MDMA (film)

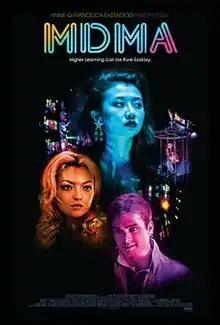
Theatrical release poster

MDMA (also known as Cardinal X or Angie X) is a 2017 American crime drama film written and directed by Angie Wang, and produced by Wang and Fire Horse Film Productions LLC in association with Blue Creek Pictures. The film is about a young woman, Angie Wang (played by Annie Q.), who becomes the biggest supplier of MDMA on the West Coast of the United States in the mid-1980s. According to the film's official website, it is "inspired by true events" from Wang's own life.